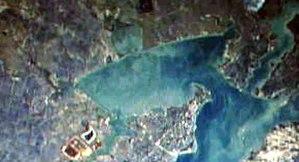
Le comté de Refugio, en anglais : Refugio County, est un comté situé dans le sud-est de l'État du Texas, et la région de la Côte du Golfe, aux États-Unis. Fondé le 17 mars 1836, son siège de comté est ville Refugio. Selon le recensement des États-Unis de 2010, sa population est de 7 383 habitants. Le comté a une superficie de 2 119,1 km², dont 1 995,4 km² en surfaces terrestres. Il est baptisé en référence au nom d'une mission.
Copano est une ville fantôme, qui était située sur la rive nord-ouest de la baie de Copano, au nord de Corpus Christi et au sud-est du comté de Refugio, au Texas du Sud, aux États-Unis. La ville était connue des espagnols et mexicains sous le nom d'El Cópano, baptisée en référence à la tribu amérindienne des Kopanes, présente dans la région. Initialement, elle est utilisée comme port par des contrebandiers et des pirates, jusqu'en 1785, date à laquelle elle est officiellement ouverte à l'empire espagnol. Le port est abandonné dans les années 1880, après la colonisation de la région, suite à la révolution texane. De nos jours, le site se trouve à 8 km au nord de Bayside, au lieu-dit Copano Point. Les ruines du site de la ville peuvent encore être trouvées, mais sont actuellement en danger de chute dans la baie de Copano. Difficilement accessibles par la terre, elles peuvent être atteintes par bateau, à partir de Bayside.